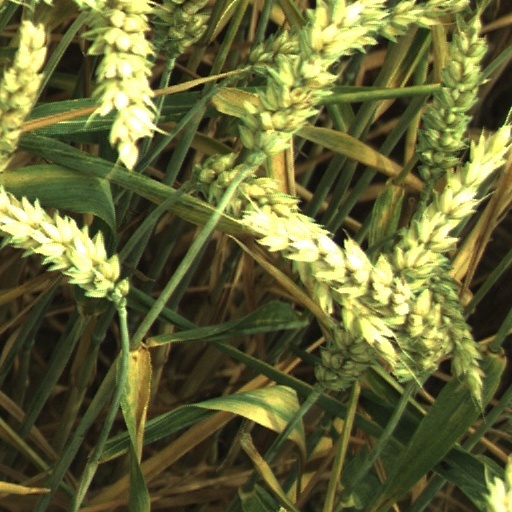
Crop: wheat